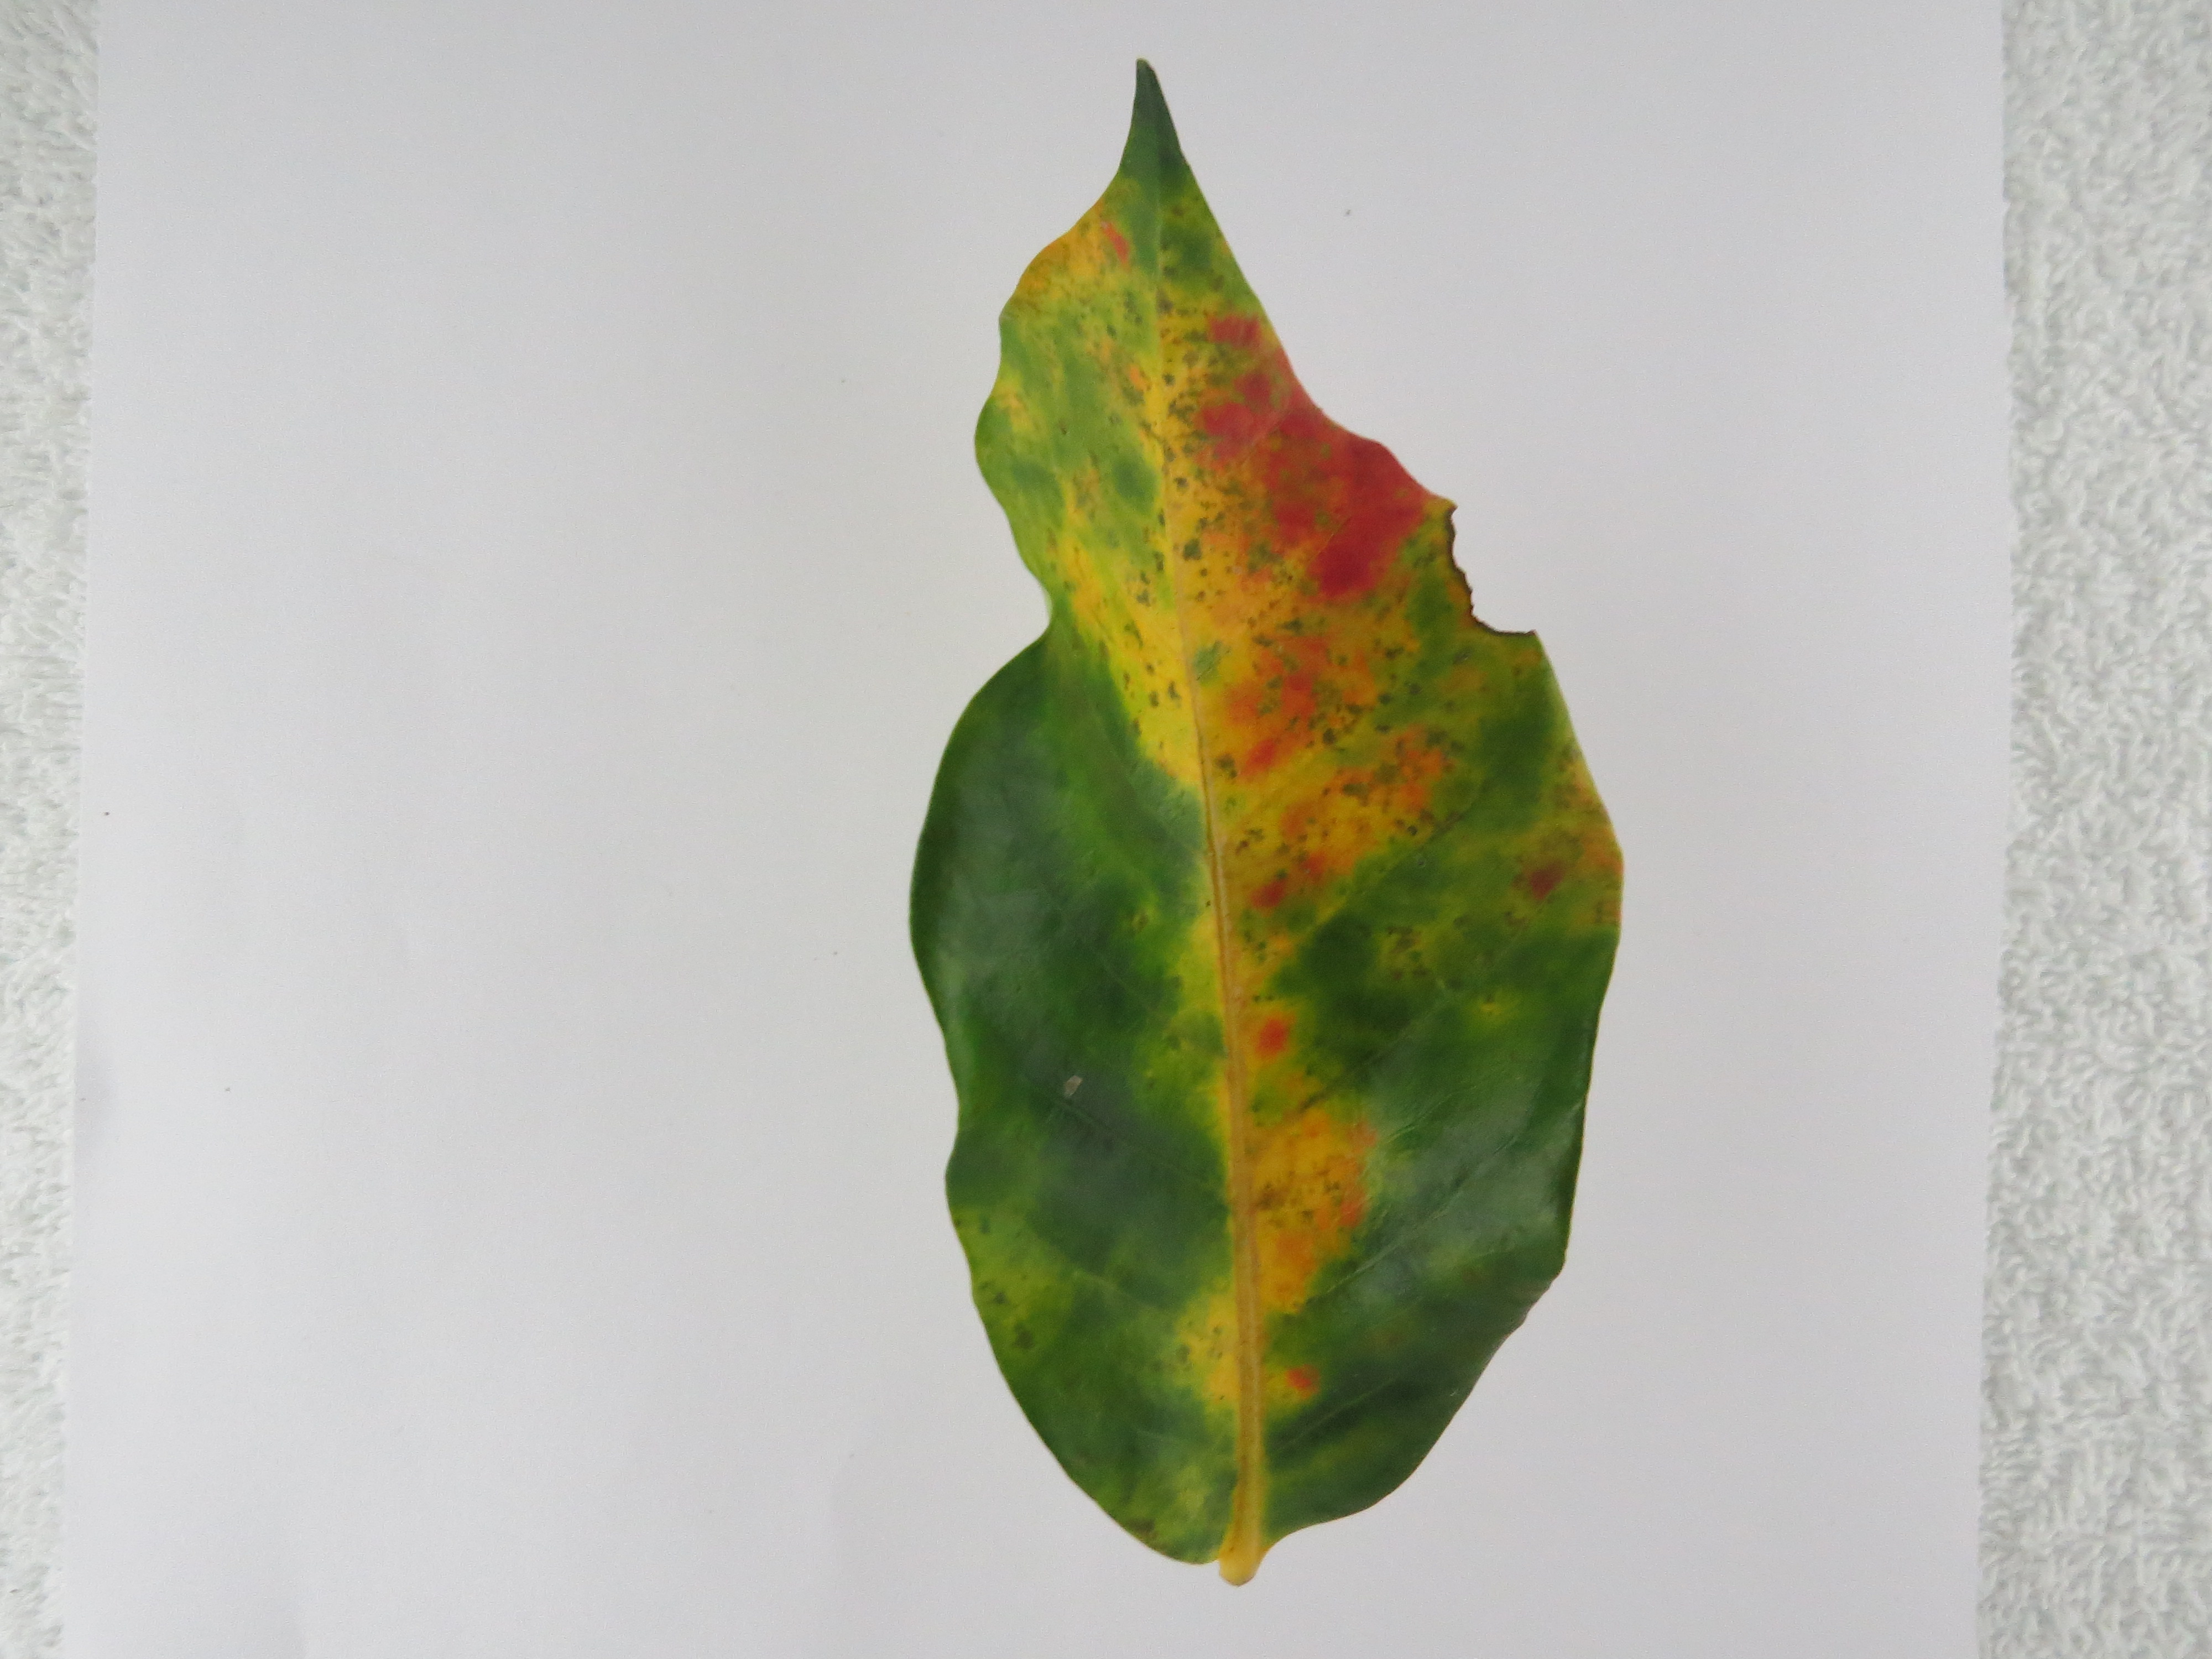
Label: phosphorus-P